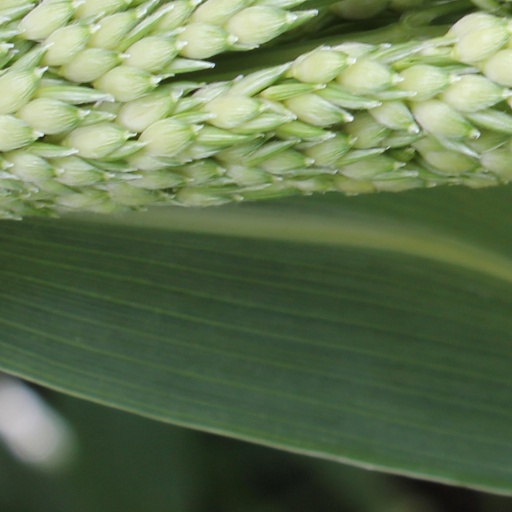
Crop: sorghum